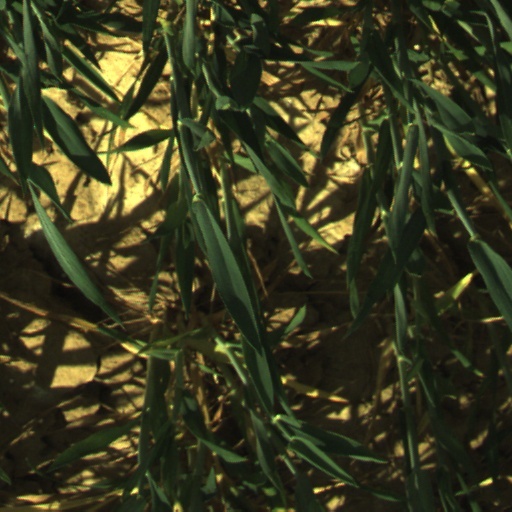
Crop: wheat